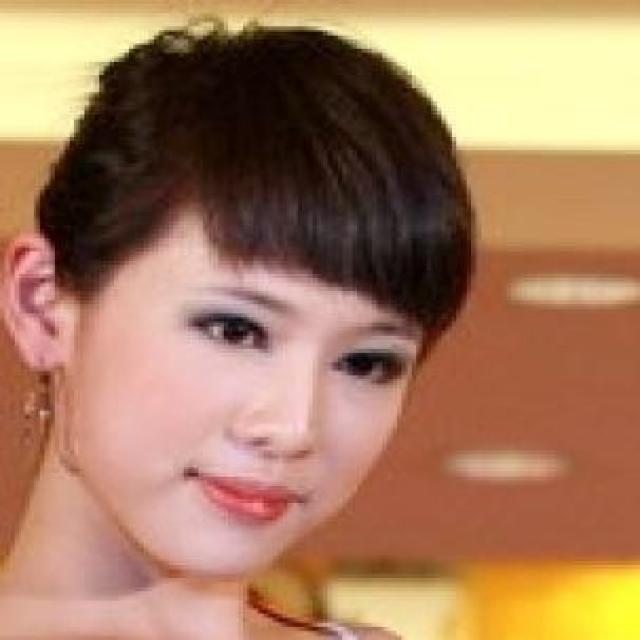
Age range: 21-44